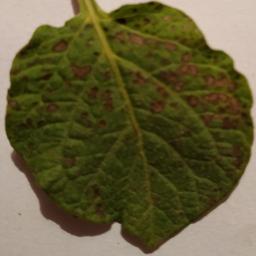
Etiqueta: Tizon_Temprano